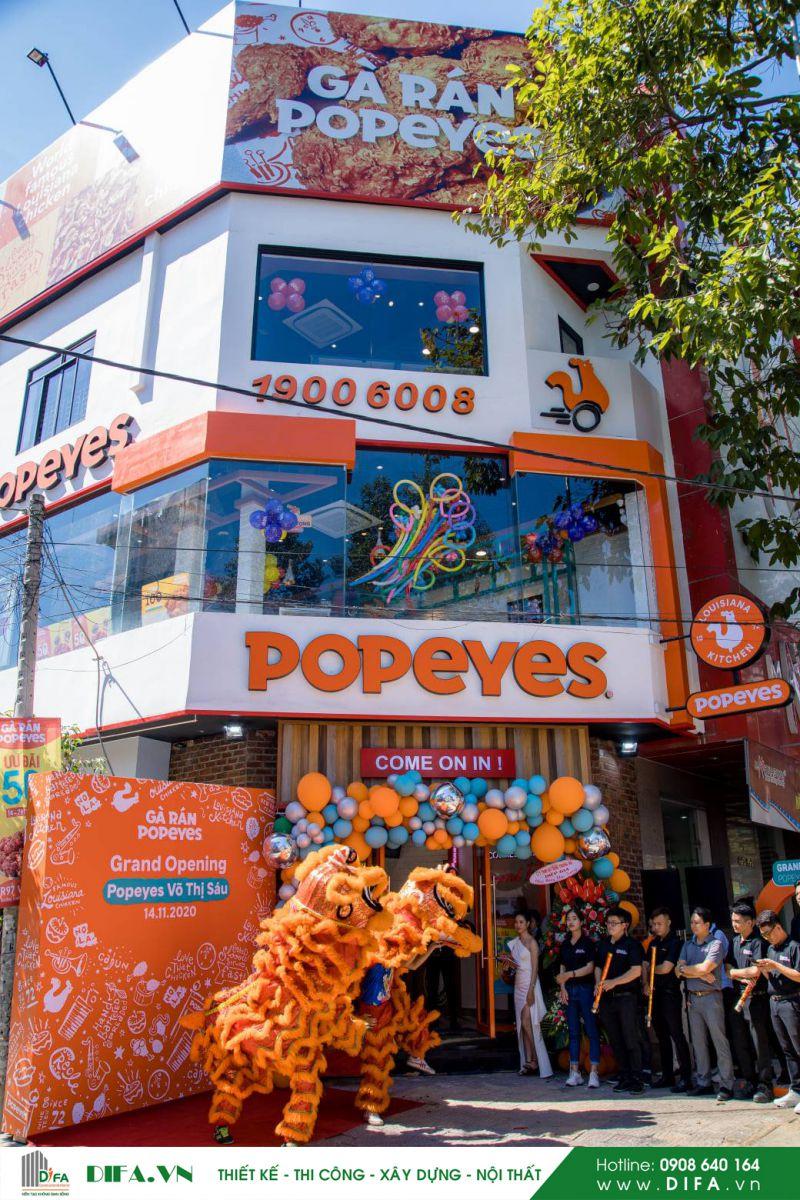
có một nhóm người đang đứng xem múa lân ở trước cửa hàng